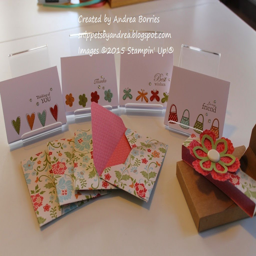
set of mini cards and envelopes made with the kit and other supplies .